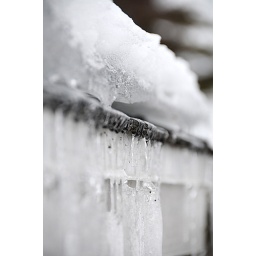
Icicles form on the roof of a house on Locus Drive in DeKalb Sunday, January 25th.